Kacey Bellamy

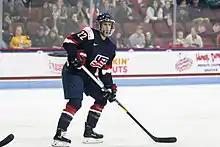
Kacey Bellamy playing for Team USA in 2017

Bellamy is a two-time USA Hockey Player Development Camp attendee (2004–05). From 2006 to 2009, she was a four-time USA Hockey Women's National Festival participant. In addition, she was a two-time member of the United States Women's Under-22 Select Team. She was part of the United States Women's Select Team for the Four Nations Cup that finished first in 2008. She also played for the team when they had second-place finishes in 2006 and 2007. Bellamy was part of seven gold medal winning squads for the United States Women's National Team for the International Ice Hockey Federation World Women's Championship: 2008, 2009, 2011, 2013, 2015, 2016, 2017. For 2009 and 2015, she was named one of Team USA's top-three players. For 2017 Bellamy scored 2 goals in the IIHF world championship gold medal game against team Canada and was named US player of the game. She served as alternate captain for USA world championship teams in 2013, 2016, 2017, 2019 and 2021. Bellamy announced her retirement from USA Hockey in September 2021 after her heartbreaking loss to Team Canada in a gold medal game in 2021 IIHF Women's World Championship. She settled for Silver for the first time since 2012 and in her last hockey career.